Vertical and horizontal

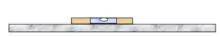
Spirit level bubble on a marble shelf tests for horizontality

In astronomy, geography, and related sciences and contexts, a "direction" or "plane" passing by a given point is said to be vertical if it contains the local gravity direction at that point.